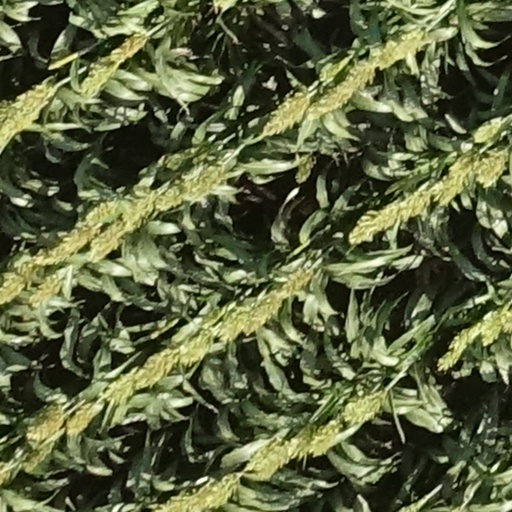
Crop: sorghum